Kingsmead Stadium

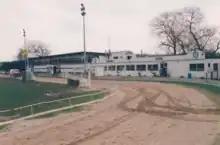
Canterbury Greyhound track, Kingsmead Stadium c.1980

The introduction of greyhound racing was problematic as the track encountered issues over the track surface. A wider 398 metres circumference oval was quickly constructed to replace the original track dimensions. The speedway had ended on 31 October 1987 and the greyhounds started just two months earlier on 28 August. The General Manager was Wally Mawdsley (also one of the speedway promoters) and the Racing Manager was Frank Baldwin (soon to be replaced by David Day) when racing began and later Steve Hibbard.